Don Rubbo

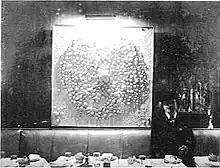
Rubbo with his sculpture at Max's Kansas City restaurant and nightclub, New York. Owner Mickey Ruskin purchased the sculpture for the restaurant.

In 1968, Rubbo moved his family into 365 Canal Street, the former Canal Street Lumber Company building, and with the help of his students and children he ripped out the lumber racks and built one of the earliest artist's lofts in New York City's SoHo district. It became the center of life for many artists and creative spirits as well as some down-on-their luck acquaintances. Rubbo presided over the large kitchen table, and fed everyone who walked in the door.